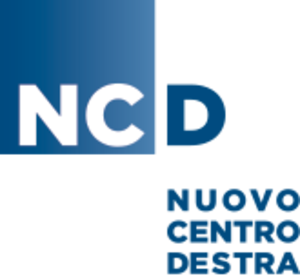
Le Nouveau Centre-droit était un parti politique italien fondé le 15 novembre 2013 par Angelino Alfano, alors vice-président du Conseil. Il se dissout pour donner naissance à Alternative populaire le 18 mars 2017. Malgré cette dissolution, l'aile droite du nouveau mouvement récupère le symbole et le nom de l'ancien parti en décembre 2017, en souhaitant une alliance de centre droit.